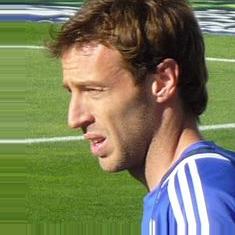
Age: 26